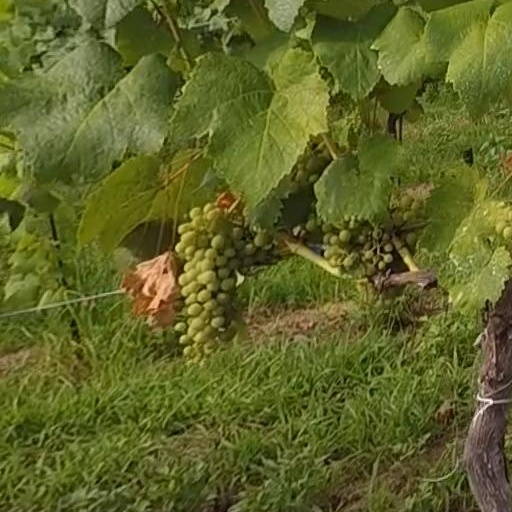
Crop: grape